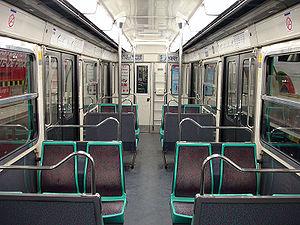
Intérieur d'un MF 67 de la ligne 3 bis du métro de Paris, France. Vu la faible fréquentation, les rames sont dépourvues de strapontins sur cette ligne.
La ligne 3 bis du métro de Paris est une des seize lignes du réseau métropolitain de Paris. Cette ligne du 20ᵉ arrondissement de Paris relie les stations Gambetta et Porte des Lilas, à l'est de la ville.
Le métro de Paris est l'un des systèmes de transport en commun desservant la ville de Paris et son agglomération. Exploité par la Régie autonome des transports parisiens, il comporte seize lignes, essentiellement souterraines, totalisant près de 220 kilomètres. Devenu l'un des symboles de Paris, il se caractérise par la densité de son réseau au cœur de la ville et par son style architectural homogène influencé par l'Art nouveau.